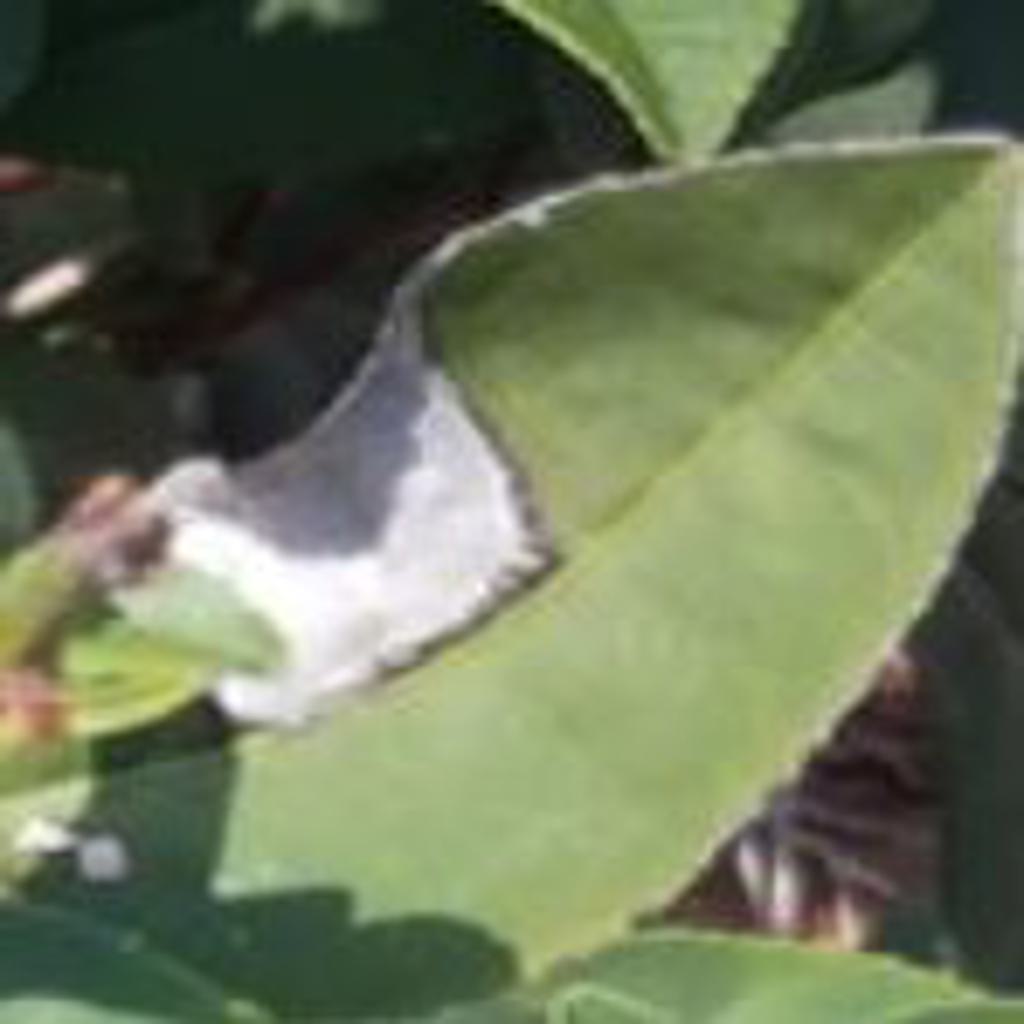
Label: Tea leaf blight